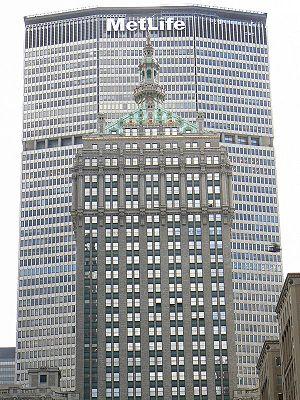
Le Helmsley Building et le Metlife Auteur
Le Helmsley building se trouve dans la ville de New York aux États-Unis dans le quartier du midtown Manhattan.